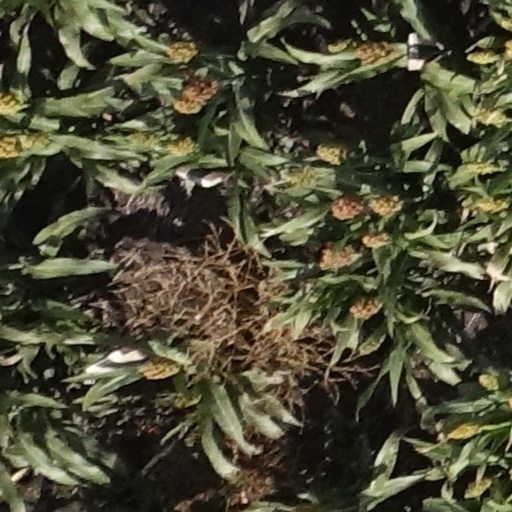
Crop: sorghum